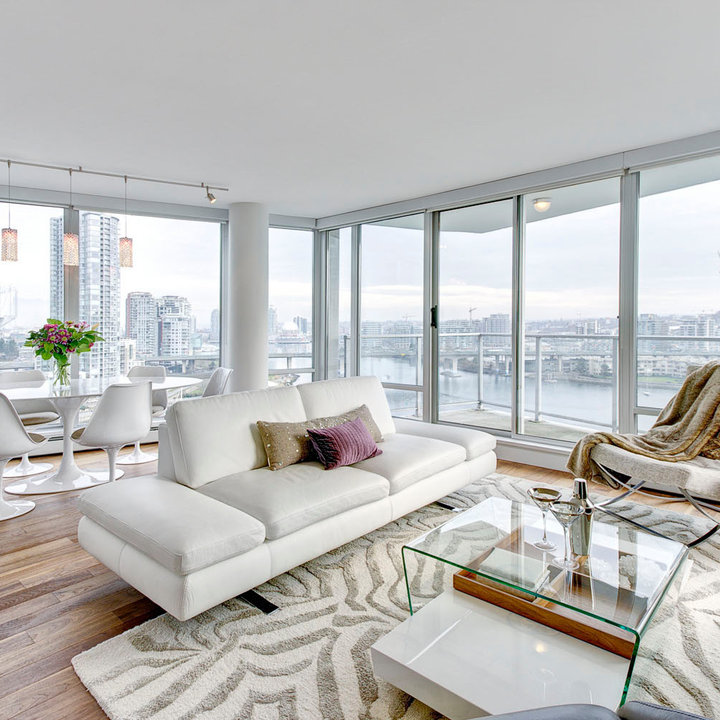
Style: Modern